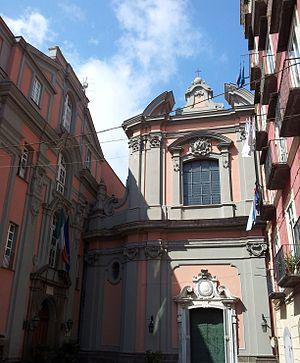
La colline de Pizzofalcone, connue aussi comme le Monte di Dio est une zone de Naples qui fait partie du quartier de San Ferdinando, situé entre le borgo Santa Lucia, le Chiatamone et Chiaia.
Le baroque napolitain est une forme artistique et architecturale qui se développe au XVIIᵉ siècle et dans la première moitié du XVIIIᵉ siècle à Naples. Il est reconnaissable à ses décorations flamboyantes de marbre et de stuc, caractéristiques des structures du bâtiment. En particulier, le baroque napolitain s'épanouit au milieu du XVIIᵉ siècle avec les œuvres de plusieurs architectes locaux hautement qualifiés et se termine au milieu du siècle suivant, avec l'arrivée des architectes néoclassiques.